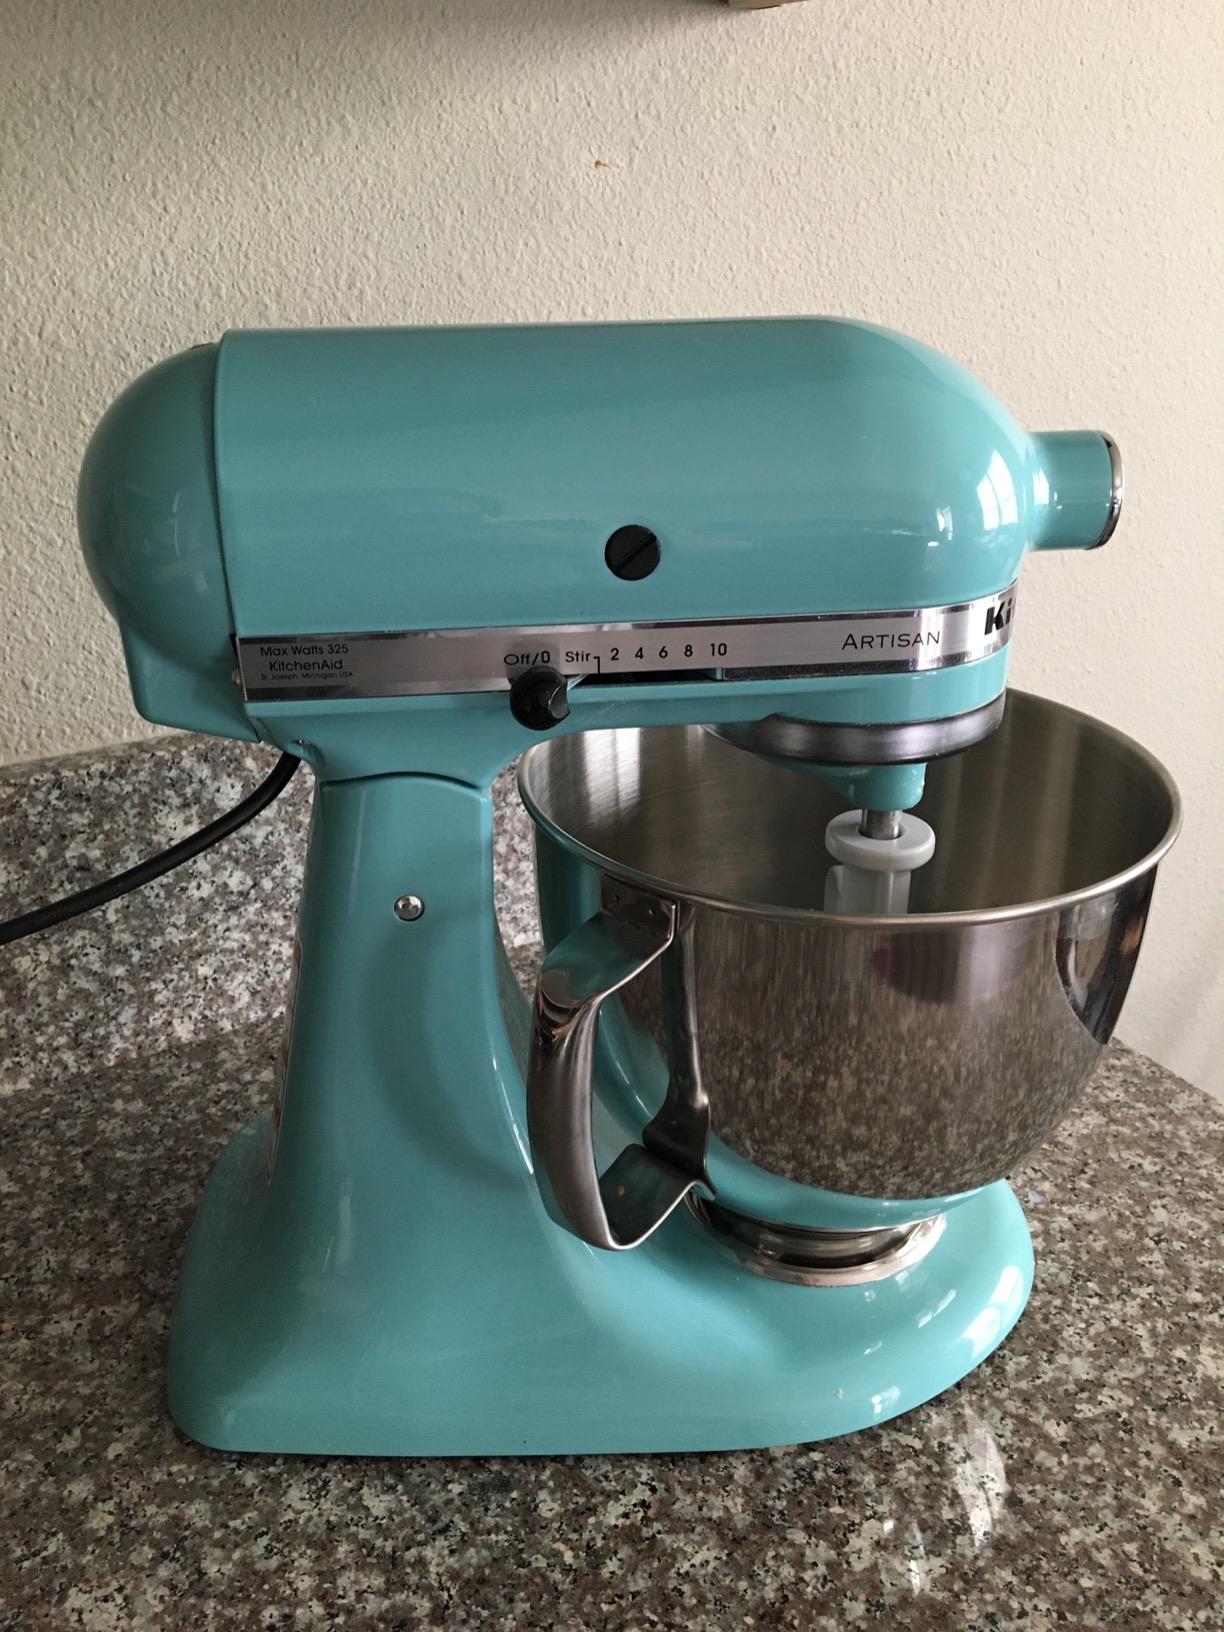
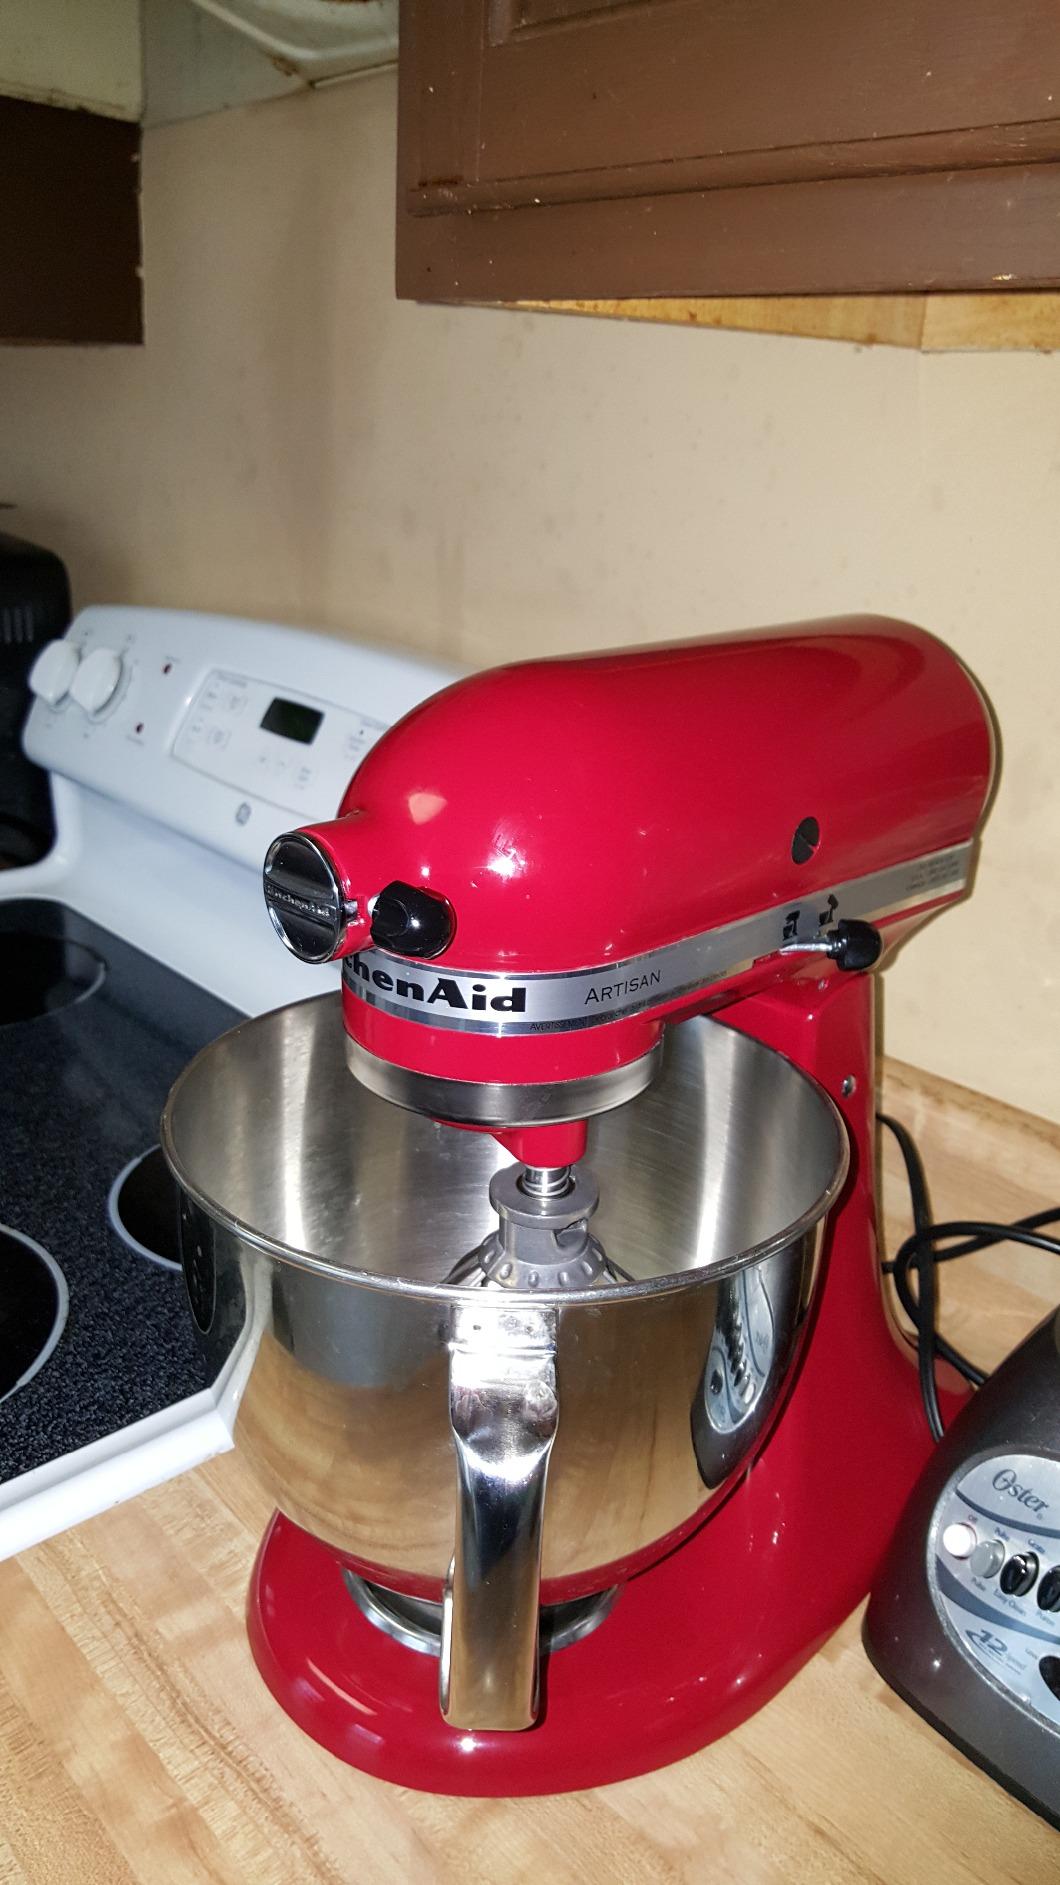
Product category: items_mixer
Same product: no